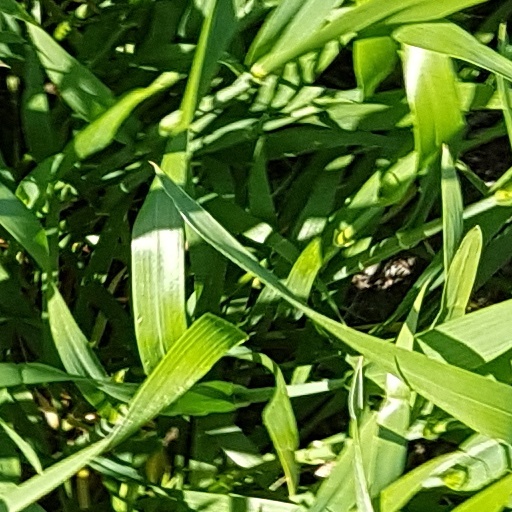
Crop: wheat